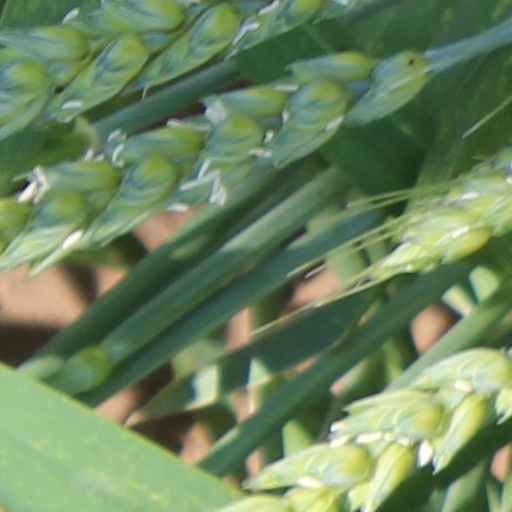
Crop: wheat